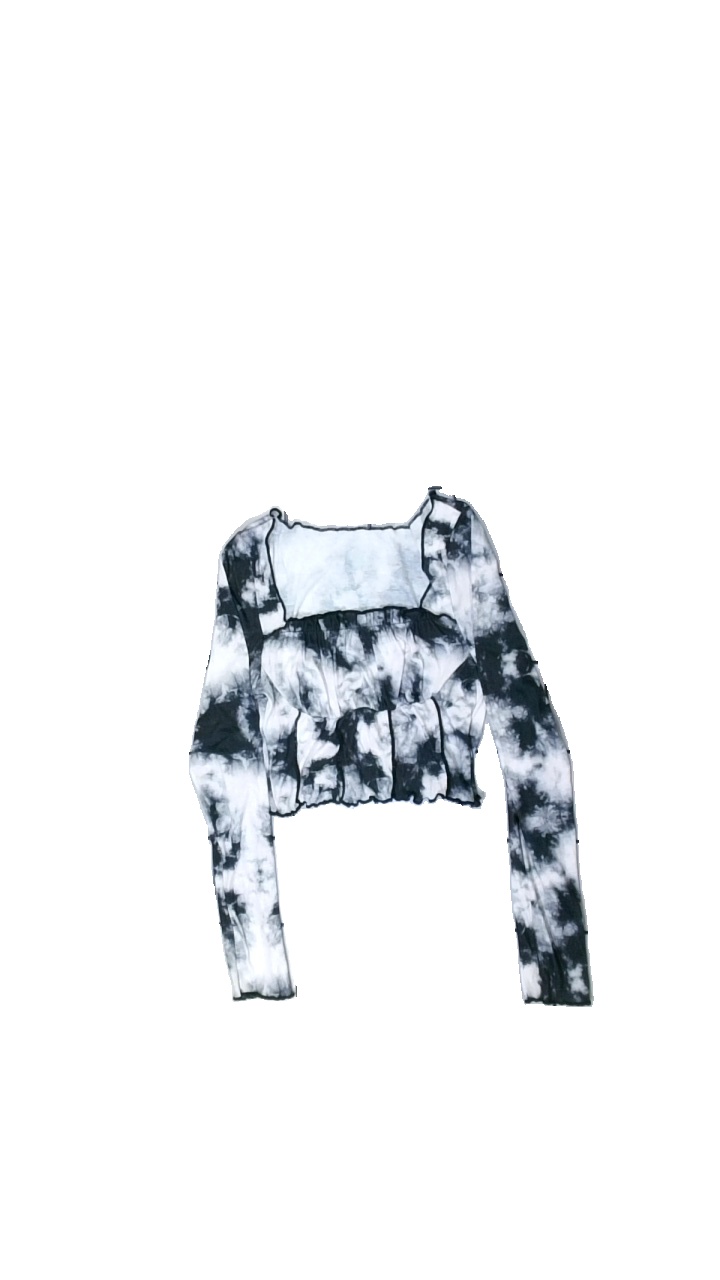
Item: Top (Ladies)
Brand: Shein
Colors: White, Black, Grey
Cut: Cropped
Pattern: Other
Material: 100% polyester
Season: Summer
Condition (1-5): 3
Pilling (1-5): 3
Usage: Export
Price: <50